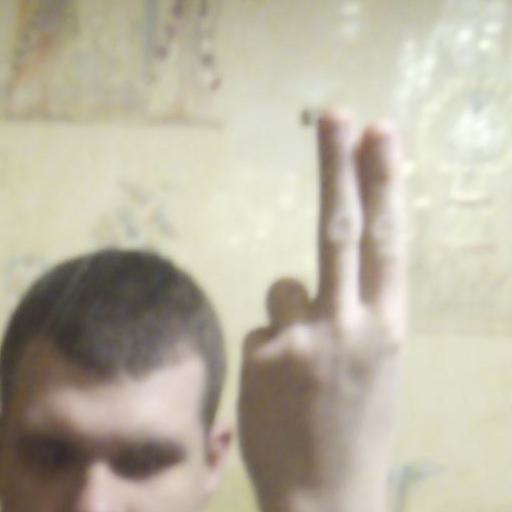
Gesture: two_up_inverted